Bobby Gustafson

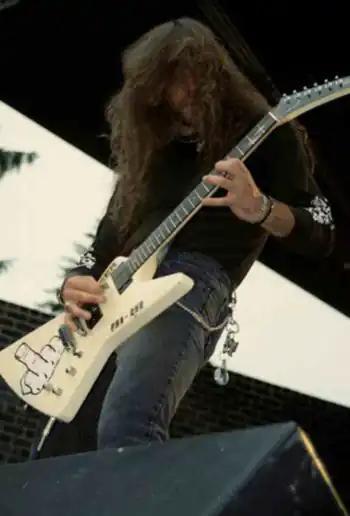
Gustafson in 1990

Accounts vary regarding Gustafson's split from Overkill in 1990: he was either fired by its founding members Bobby "Blitz" Ellsworth and D. D. Verni or had left after Verni tried to remove him from the band via management. Gustafson had continued to feud with Ellsworth and Verni within the next two-and-a-half decades, and claimed on his Facebook account in March 2018 that he had not received his share of royalties for his songs with Overkill. When asked in March 2020 interview with Diabolus in Podcastica if he would ever work with both Gustafson and Rat Skates again, Ellsworth said, "It's not a problem for me. I don't think it'd be a problem with Bobby Gustafson. I don't have a problem with him. He has a problem with me; I don't have a problem with him. But it would have to be the other person being able to say, 'Hey, I'd like to do this.' But I think Rat's taken different life choices at this point. I can't speak for the man, but I don't think this is his thing anymore. But would it be nice to see him? Of course it would."